Logan (film)

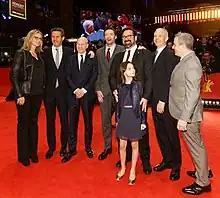
Cast and crew members at the Berlin International Film Festival for the film's premiere in February 2017.

"Logan" grossed $226.3 million in the United States and Canada and $392.7 million in other countries for a worldwide gross of $619.2 million, against a production budget of $97 million. Worldwide, the film had a global debut of $247.4 million from 82 markets, as well as the second-biggest R-rated IMAX debut, with $20.6 million from 1,068 screens. The film grossed $440.9 million in its first 13 days of release, surpassing the entire theatrical gross of "The Wolverine" ($414.8 million).